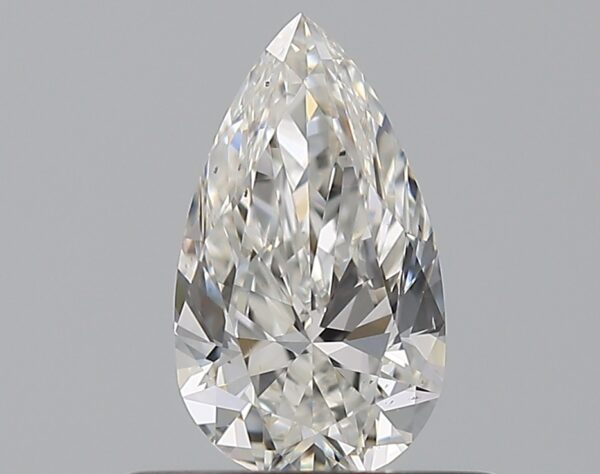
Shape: pear
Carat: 0.5
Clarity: VS2
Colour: G
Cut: EX
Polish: EX
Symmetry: VG
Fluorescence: F
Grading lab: GIA
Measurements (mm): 7.32 x 4.2 x 2.62